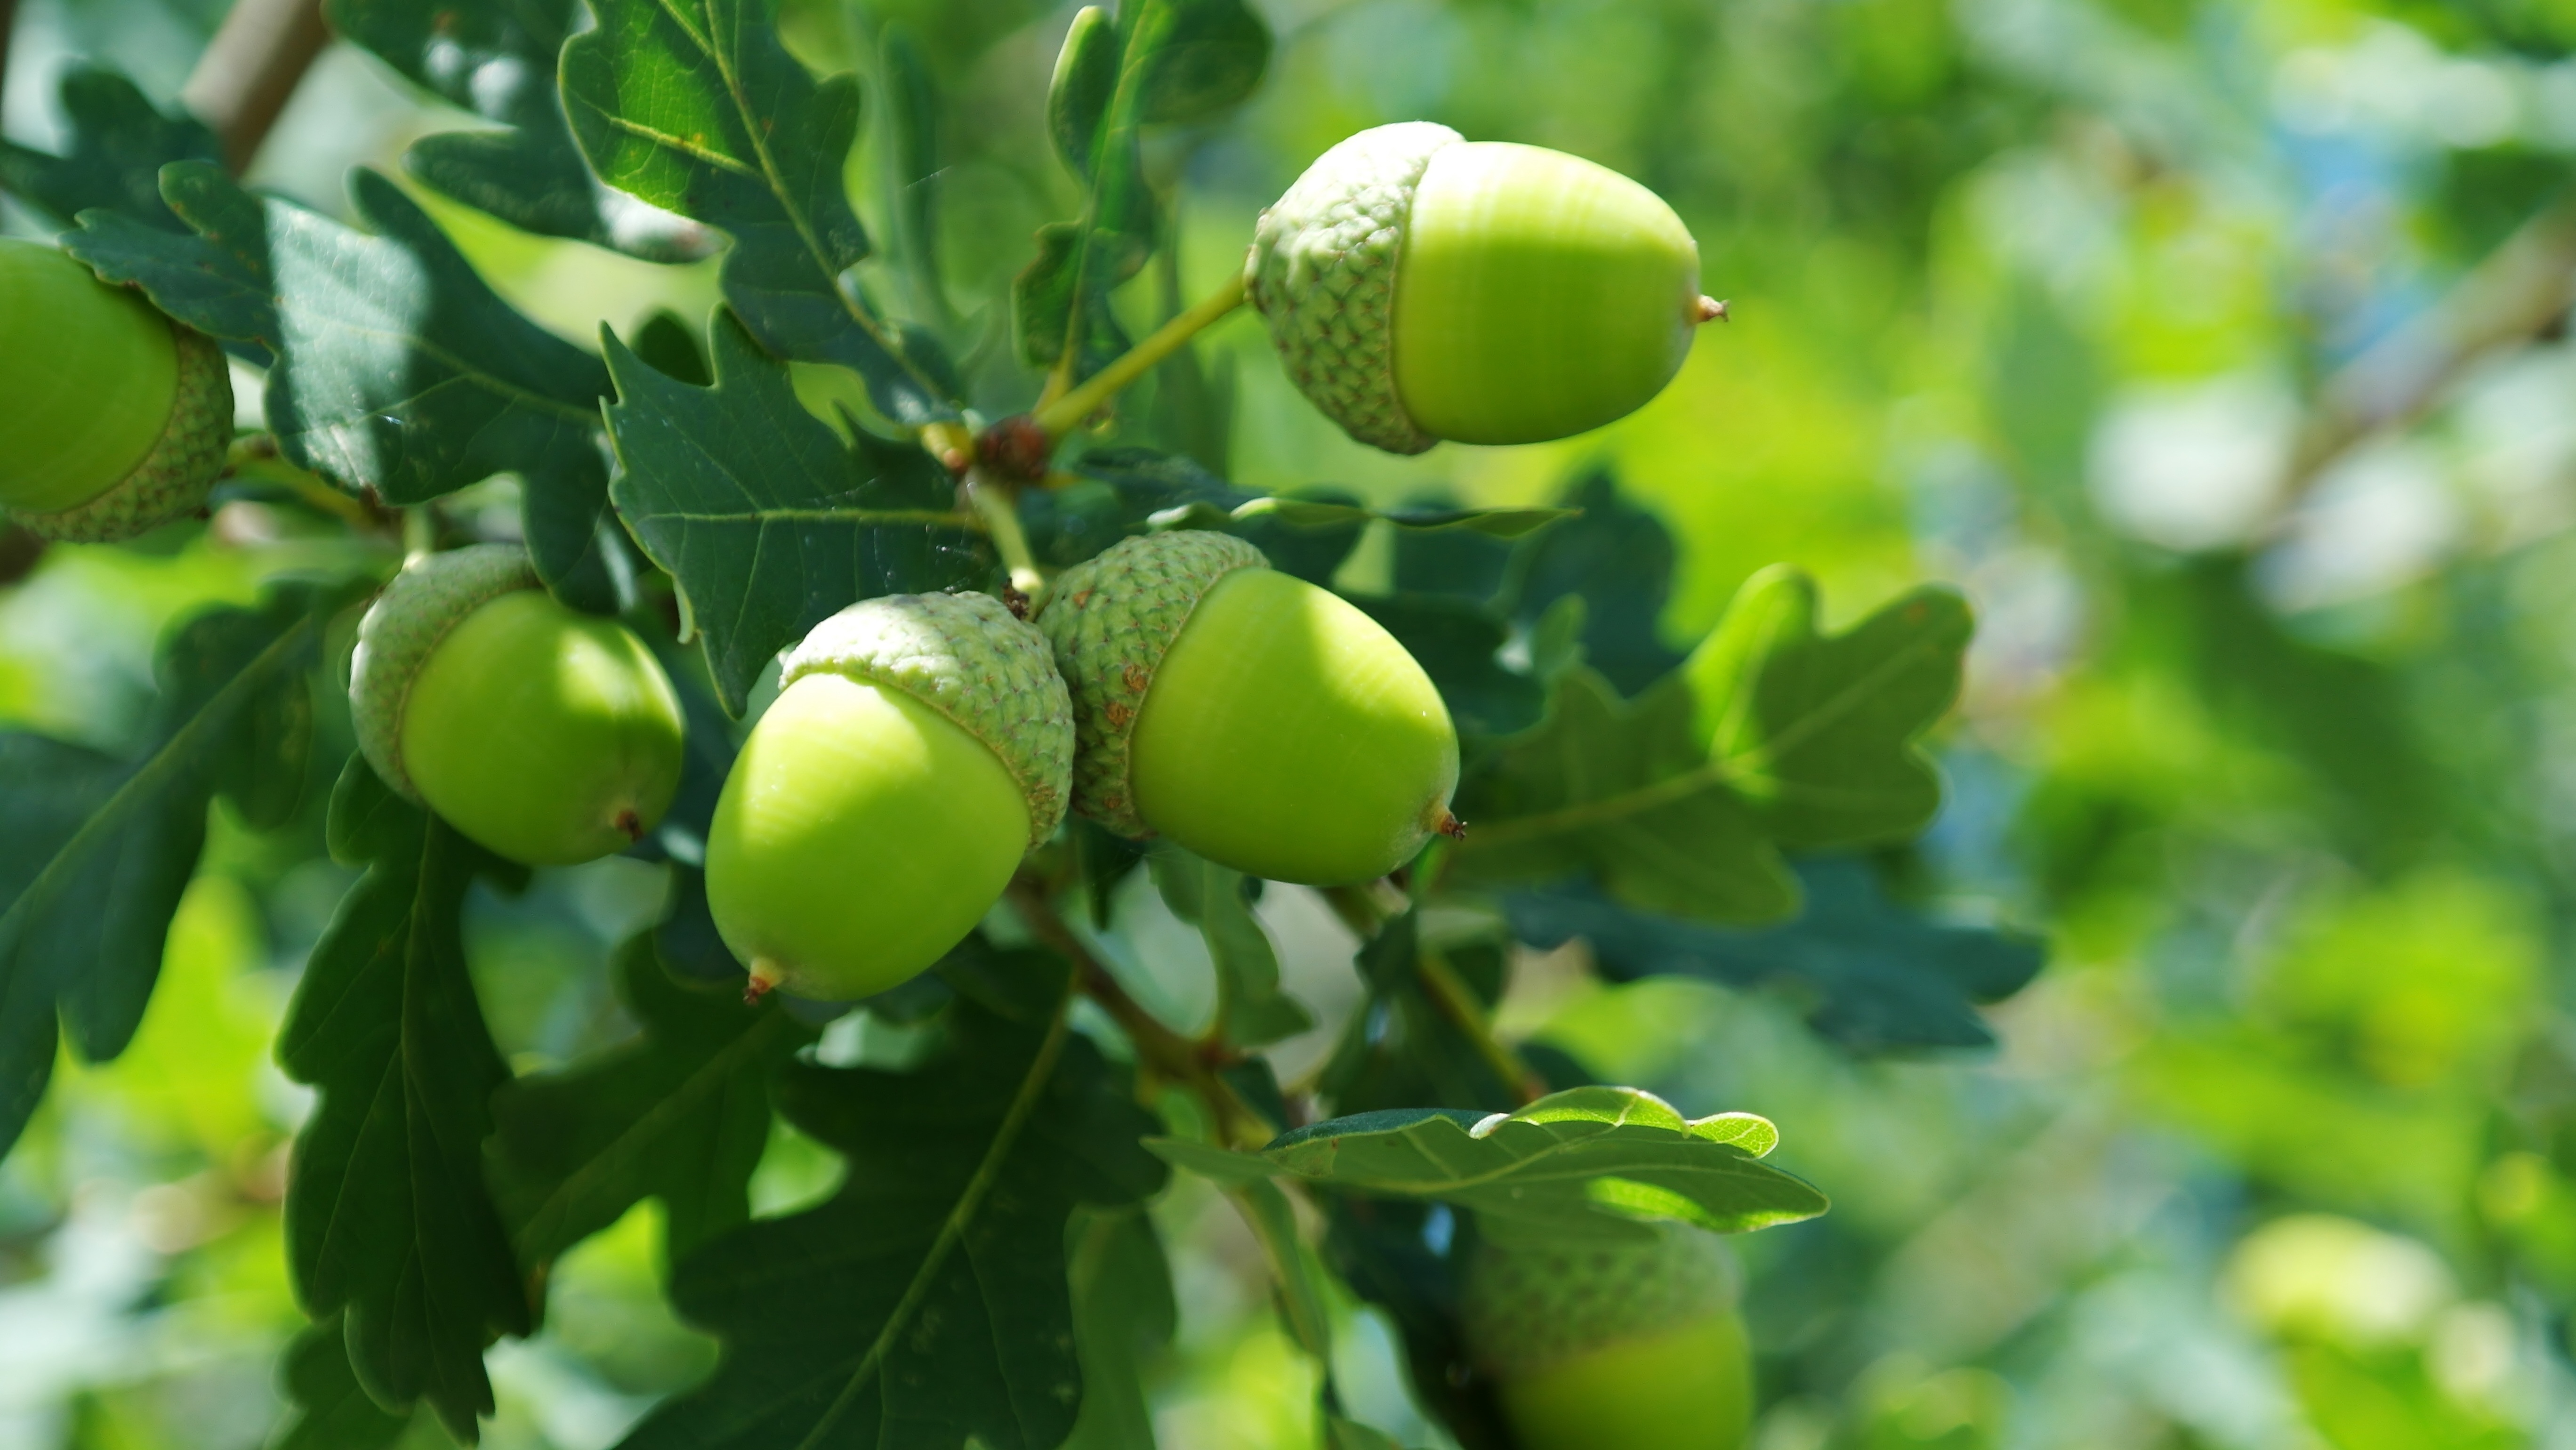
tree, branch, plant, fruit, leaf, flower, food, green, produce, evergreen, autumn, leaves, shrub, acorns, citrus, flowering plant, rose family, quercus buchengew chs, woody plant, land plant